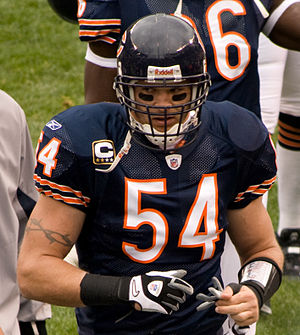
Brian Urlacher
Brian Urlacher
Brian Keith Urlacher er en tidligere amerikansk footballspiller, der spillede i NFL som linebacker for Chicago Bears. Han spillede for klubben i hele hans 13-årige karriere indtil d. 22.Maj 2013, hvor han stoppede.